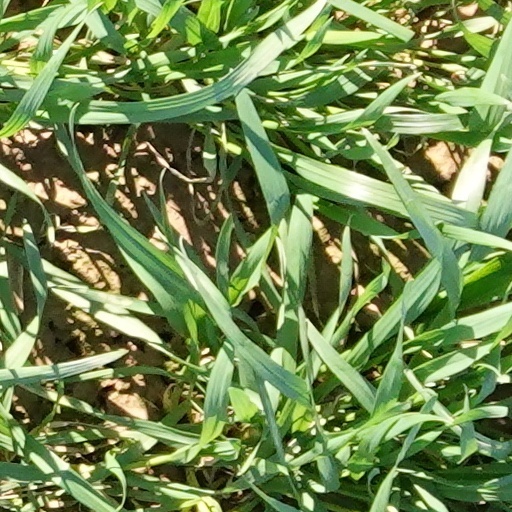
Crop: wheat